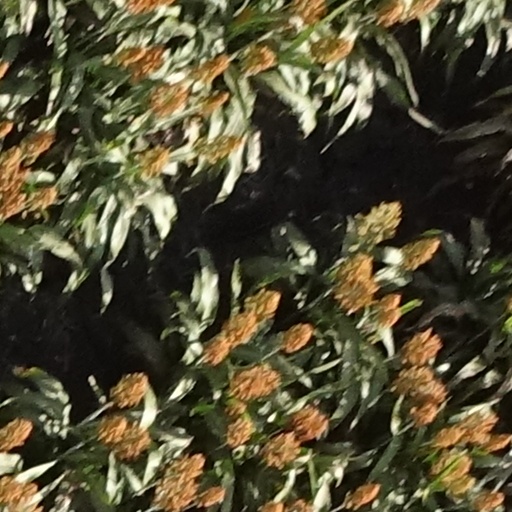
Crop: sorghum